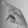
ASL letter: P